Andrew Cohen (businessman)

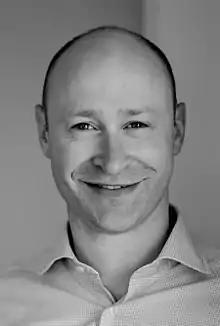
Cohen in 2016

Andrew Cohen (born 1977) is an Australian businessman and CEO of leading primary healthcare network ForHealth Group.